Pith helmet

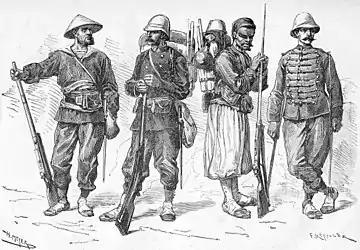
Soldiers of the French Tonkin Expeditionary Corps in 1885, with two soldiers wearing pith helmets and another wearing a conical hat

The origin of the pith helmet is the traditional Filipino headgear known as the salakot (Spanish salacot, a term still also used for pith helmets). They are usually dome-shaped or cone-shaped and can range in size from having very wide brims to being almost helmet-like. The tip of the crown commonly has a spiked or knobbed finial made of metal or wood. It is held in place by an inner headband and a chin strap. These were originally made from various lightweight materials like woven bamboo, rattan, and calabash; sometimes inlaid with precious metals, coated with water-proof resin, or covered in cloth.